Leonardo Pinizzotto

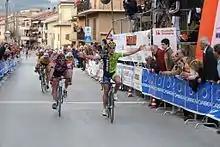
Leonardo Pinizzotto at the 2008 Pretola GP

Leonardo Pinizzotto (born 14 August 1986) is an Italian cyclist, who last rode for UCI Continental team Amore & Vita-Selle SMP in 2014 season.